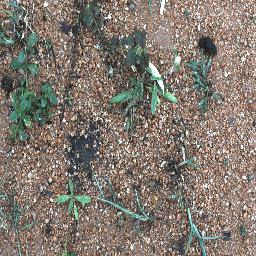
Label: negative